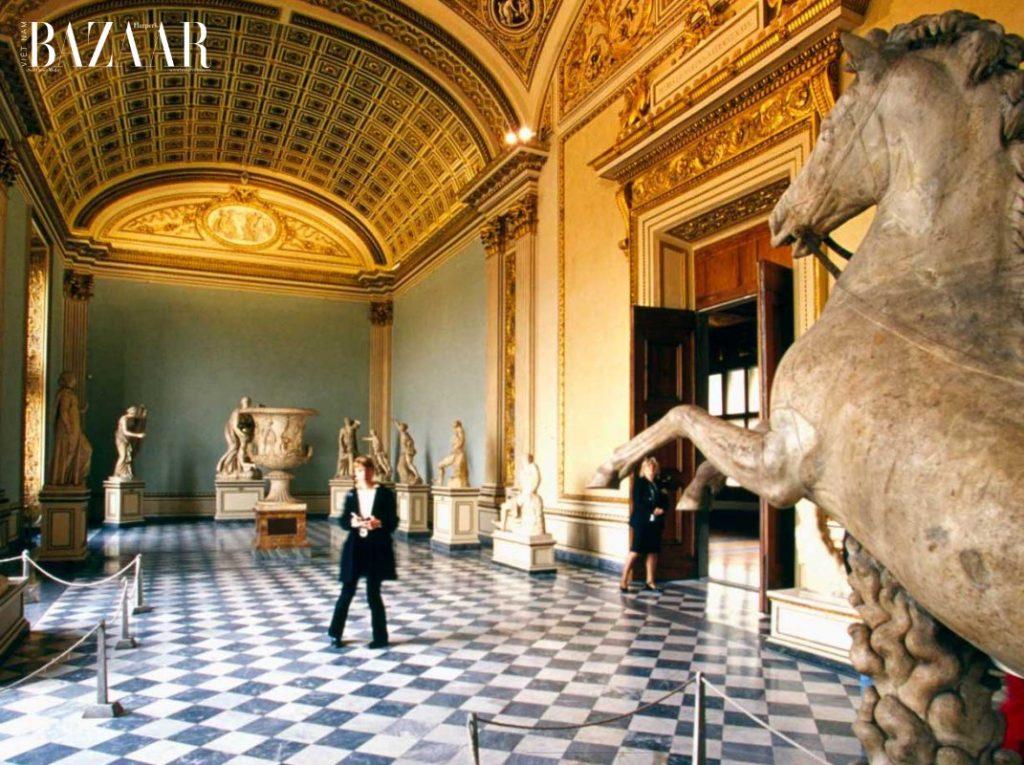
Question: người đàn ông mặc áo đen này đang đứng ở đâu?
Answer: trong một gian phòng trưng bày những bức tượng